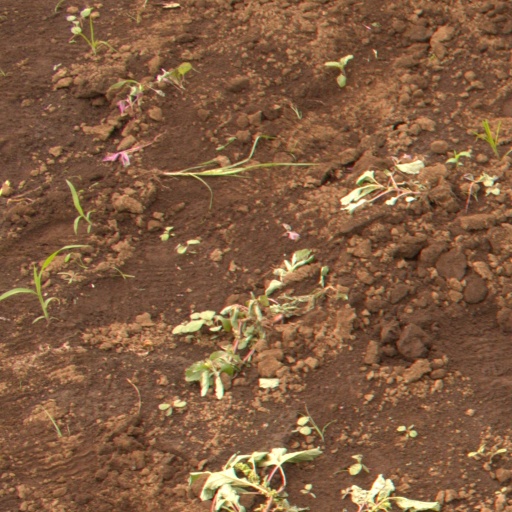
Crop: soybean